Alexander Fraser Tytler, Lord Woodhouselee

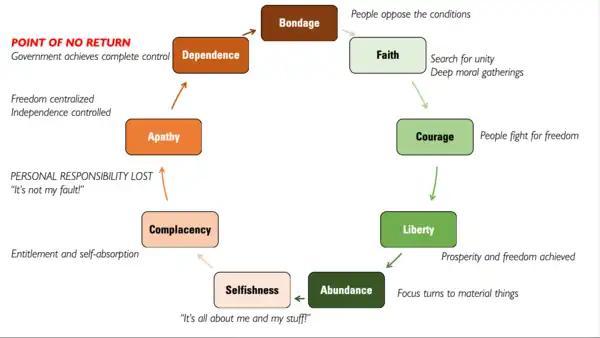
Graphical representation of the Tytler cycle.

Alexander Fraser Tytler, Lord Woodhouselee FRSE (15 October 17475 January 1813) was a Scottish advocate, judge, writer, and historian who was a Professor of Universal History and of Greek and Roman Antiquities at the University of Edinburgh.